Royal Mausoleum, Frogmore

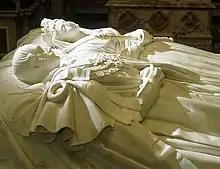
Tomb of Victoria and Albert

The mausoleum was built by the architect A. J. Humbert, based on designs by Professor Ludwig Gruner. It is in the form of a Greek cross, with a 70 ft diameter, and a central octagon of height 70 ft. It was designed in the Romanesque style. The mausoleum is built from Portland stone and granite; Australian copper covers the roof.